Cadillac Catera

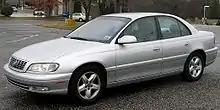
Facelift (2000–2001)

The Catera was previewed at the Detroit Auto Show in 1994 as the Cadillac LSE concept, proposed by Cadillac as an entry-level model that would compete with sedans from Acura, BMW, Infiniti, Lexus, Jaguar, Volvo, and Mercedes-Benz.